Tempest 2000

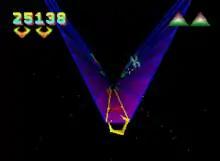
Gameplay screenshot of the Jaguar version showcasing web level 4. At the top right of the corner, the player has obtained two Warp Bonus tokens.

"Tempest 2000" modifies the gameplay of the original "Tempest" by adding power-ups, bonus levels, more sophisticated enemy types and wildly varying web level designs. The game features a total of 100 web levels, with new frame colors and variations after every 16 levels completed. In all versions, progress is automatically saved after completing a couple of levels and players are allowed to resume by using "Keys" to return to the last stage where the game was saved. There are also three gameplay modes in addition to the main game. Completing all 100 web levels in "Tempest 2000" unlocks "Beastly Mode", which is a harder difficulty setting where enemies move faster, fire more often and are more resilient to the player's shots. In addition, the player's ship fires at a lower rate than in the original difficulty.